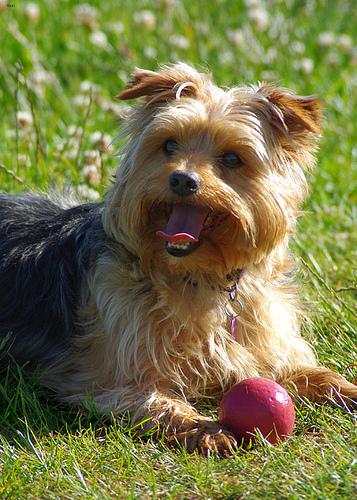
Breed: yorkshire terrier